Michael Rizzello

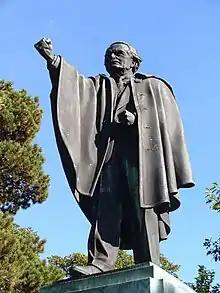
Rizzello's 1960 "David Lloyd George" in Cathays Park, Cardiff

Rizzello was born in London of Italian parents. His father was a tailor. He attended the London Oratory School and did not want to follow his father's profession. He enlisted in the army in 1944, and was demobbed in 1948. He was a good baritone singer and had to choose between music and drawing; he chose the latter. He attended the Royal College of Art winning both the Drawing Prize and Travelling Scholarship in Sculpture. This led to him studying sculpture in Rome for two years and he was awarded the Prix de Rome 1951 for Sculpture at The British School at Rome. He began his career making wax heads for Madame Tussauds.